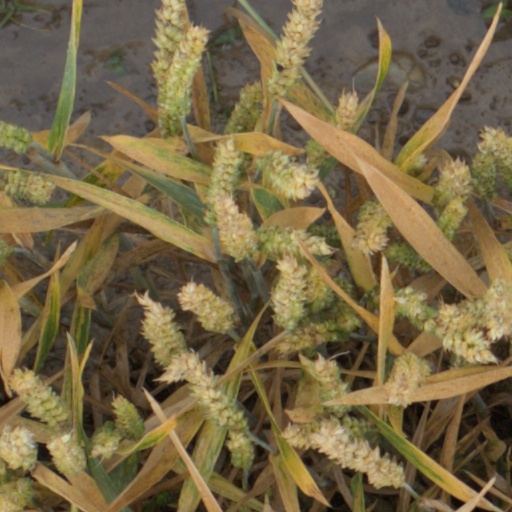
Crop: wheat